Culture of Armenia

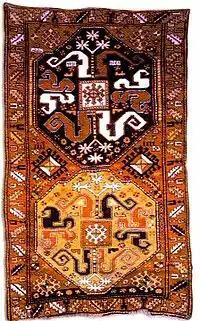
Armenian "vishapagorg" (dragon-carpet) style Artsakh carpet from Shushi, 1813

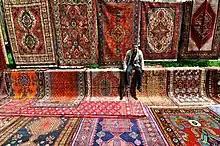
Armenian rugs at Vernissage market in Yerevan

Various rug fragments have been excavated in Armenia dating back to the 7th century BC or earlier. Complete rugs, or nearly complete rugs of this period have not yet been found. The oldest, single, surviving knotted carpet in existence is the Pazyryk carpet. Although claimed by many cultures, this square tufted carpet, almost perfectly intact, is considered by many experts to be of Caucasian, specifically Armenian, origin. The rug is woven using the Armenian double knot, and the red filaments color was made from Armenian cochineal. Traditionally, since ancient times the carpets were used in Armenia to cover floors, decorate interior walls, sofas, chairs, beds and tables. The Armenian words for carpet are ""karpet"" (Armenian: կարպետ) or ""gorg"" (Armenian: գորգ). Though both words in Armenian are synonymous, word "karpet" is mostly used for non-pile rugs and "gorg" is for a pile carpet. Though women historically dominated carpet-weaving in Armenian communities, several prominent carpet-weavers in Karabakh are known to have been men, and in some cases whole families took up the art. The oldest extant Armenian carpet from the region, referred to as Artsakh during the medieval era, is from the village of Banants (near Gandzak) and dates to the early 13th century. The first time that the Armenian word for pile carpets, "gorg", was used in historical sources was in a 1242-1243 Armenian inscription on the wall of the Kaptavan Church in Artsakh.